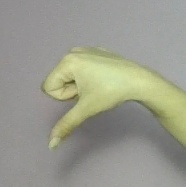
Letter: waw